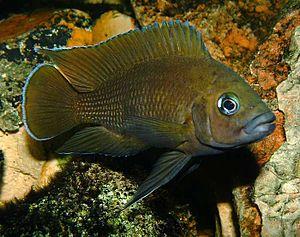
Variabilichromis adulte en aquarium.